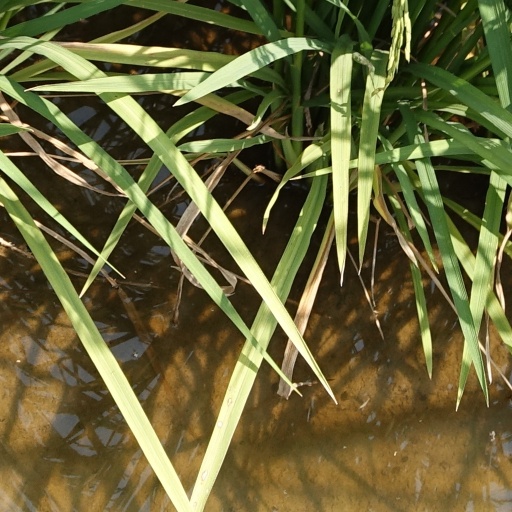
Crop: rice